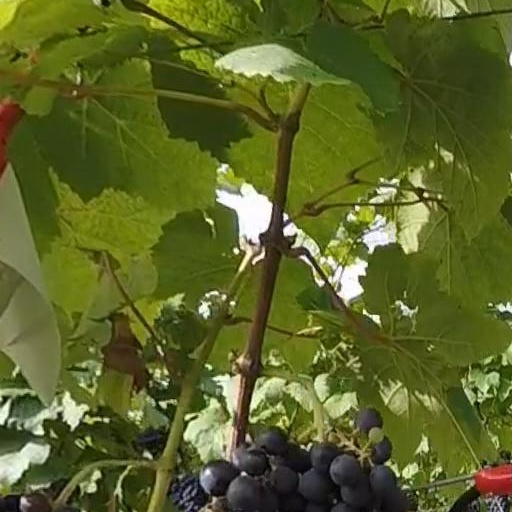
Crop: grape